St. Mary's Church (Toronto)

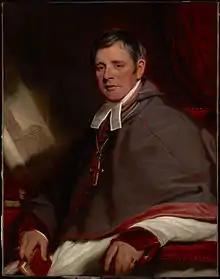
Bishop Alexander Macdonell

The first St. Mary's was a small white brick building erected by Bishop Armand-François-Marie de Charbonnel. However, due to problems with the foundation, this was taken down and a second church constructed on the foundations of the first. It was consecrated by Bishop John Joseph Lynch in May 1860. Eventually, structural problems developed with the second building and John Walsh, Bishop of the Diocese of London, Ontario and a former pastor of St. Mary's, engaged architect Joseph Connolly to design a new church. The cornerstone was laid on 15 August 1881 and the dedication took place on 17 February 1889.